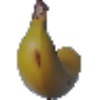
Label: Banana 1